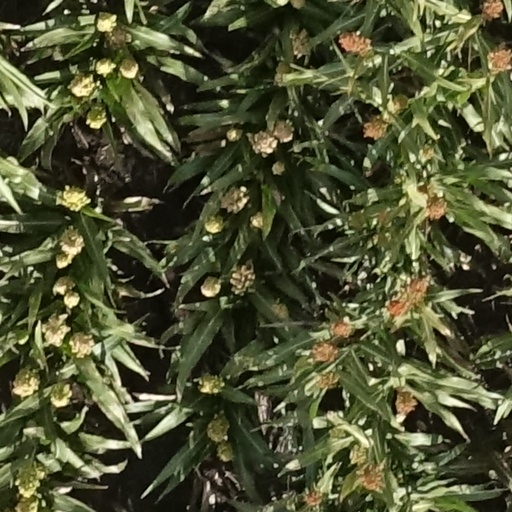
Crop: sorghum